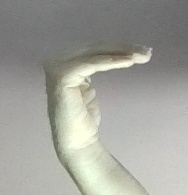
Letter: haa